Leicester and Swannington Railway

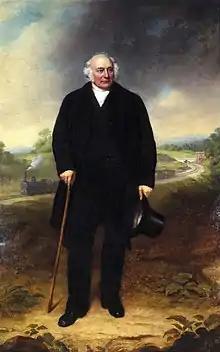
John Ellis by John Lucas

In the 1820s the Leicester Navigation was carrying 56,000 tons of coal annually for Leicester and 59,000 tons for other markets. There was good quality coal nearby around Swannington but no usable transport link, so it was cheaper to bring coal thirty miles by canal from South Derbyshire. William Stenson was part-owner of Long Lane Pit near Whitwick (close to present-day Coalville). Frustrated by the situation, he visited the industrial north-east of England in 1827 and observed the success of the Stockton and Darlington Railway. Seeing a railway as a solution to his local difficulty, he enlisted the support of the wealthy weaver John Ellis, and together they travelled to see George Stephenson, who was engaged on the construction of the Liverpool and Manchester Railway. Stephenson and his son Robert Stephenson, then 25, visited Leicester by invitation in the Autumn of 1828.